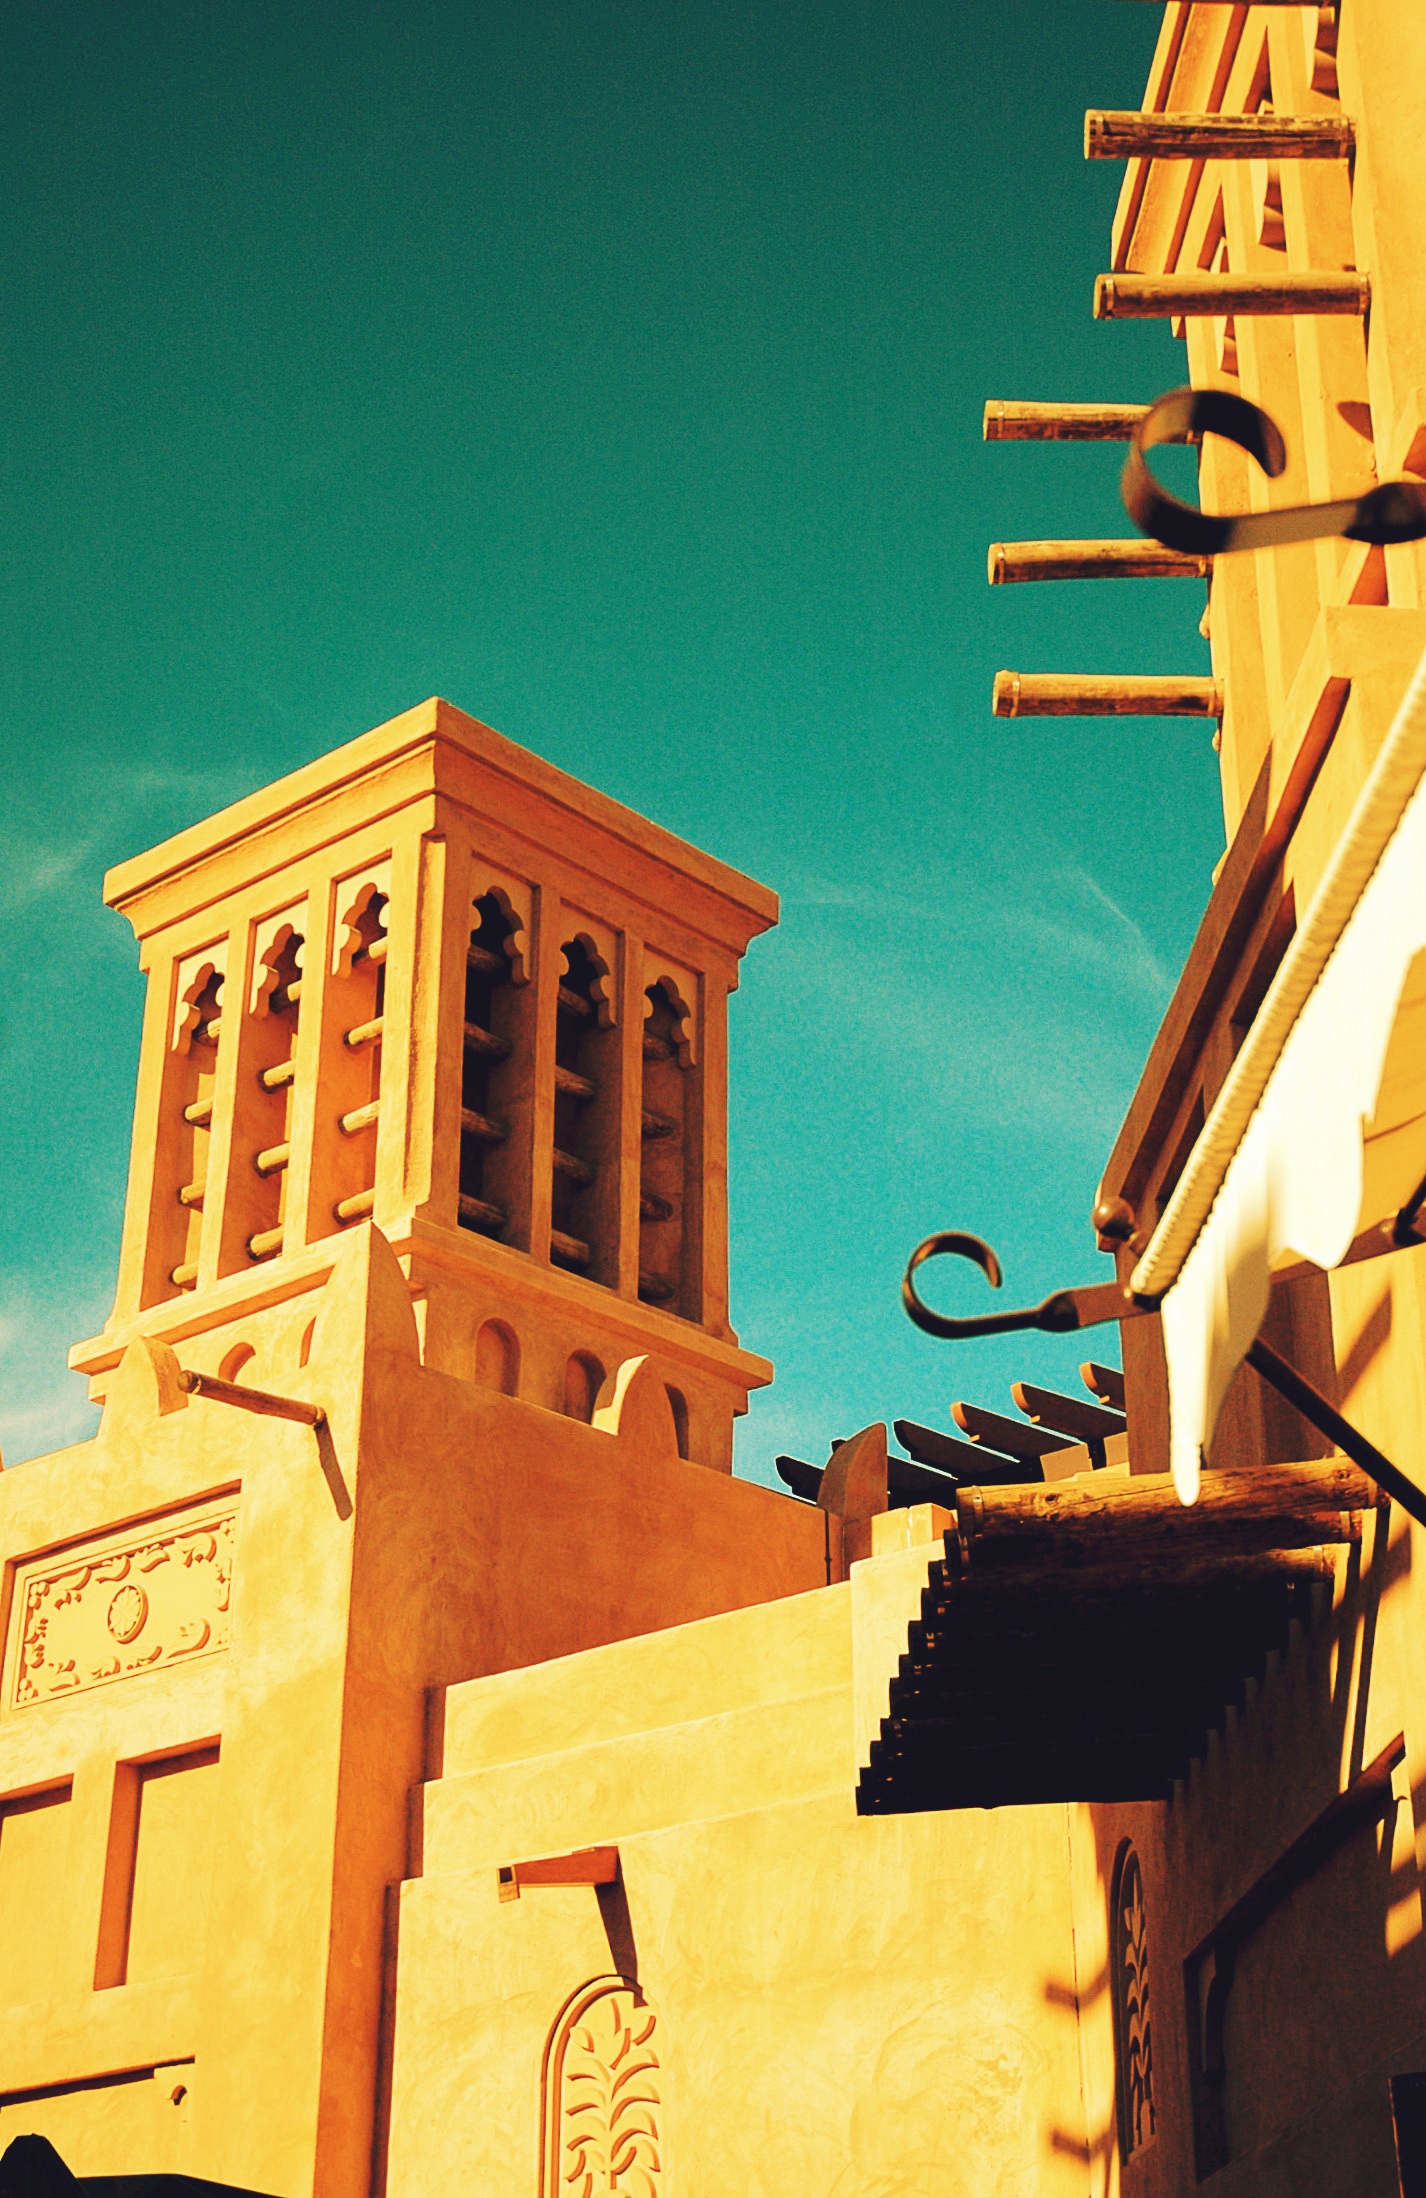
color, landmark, yellow, art, illustration, screenshot